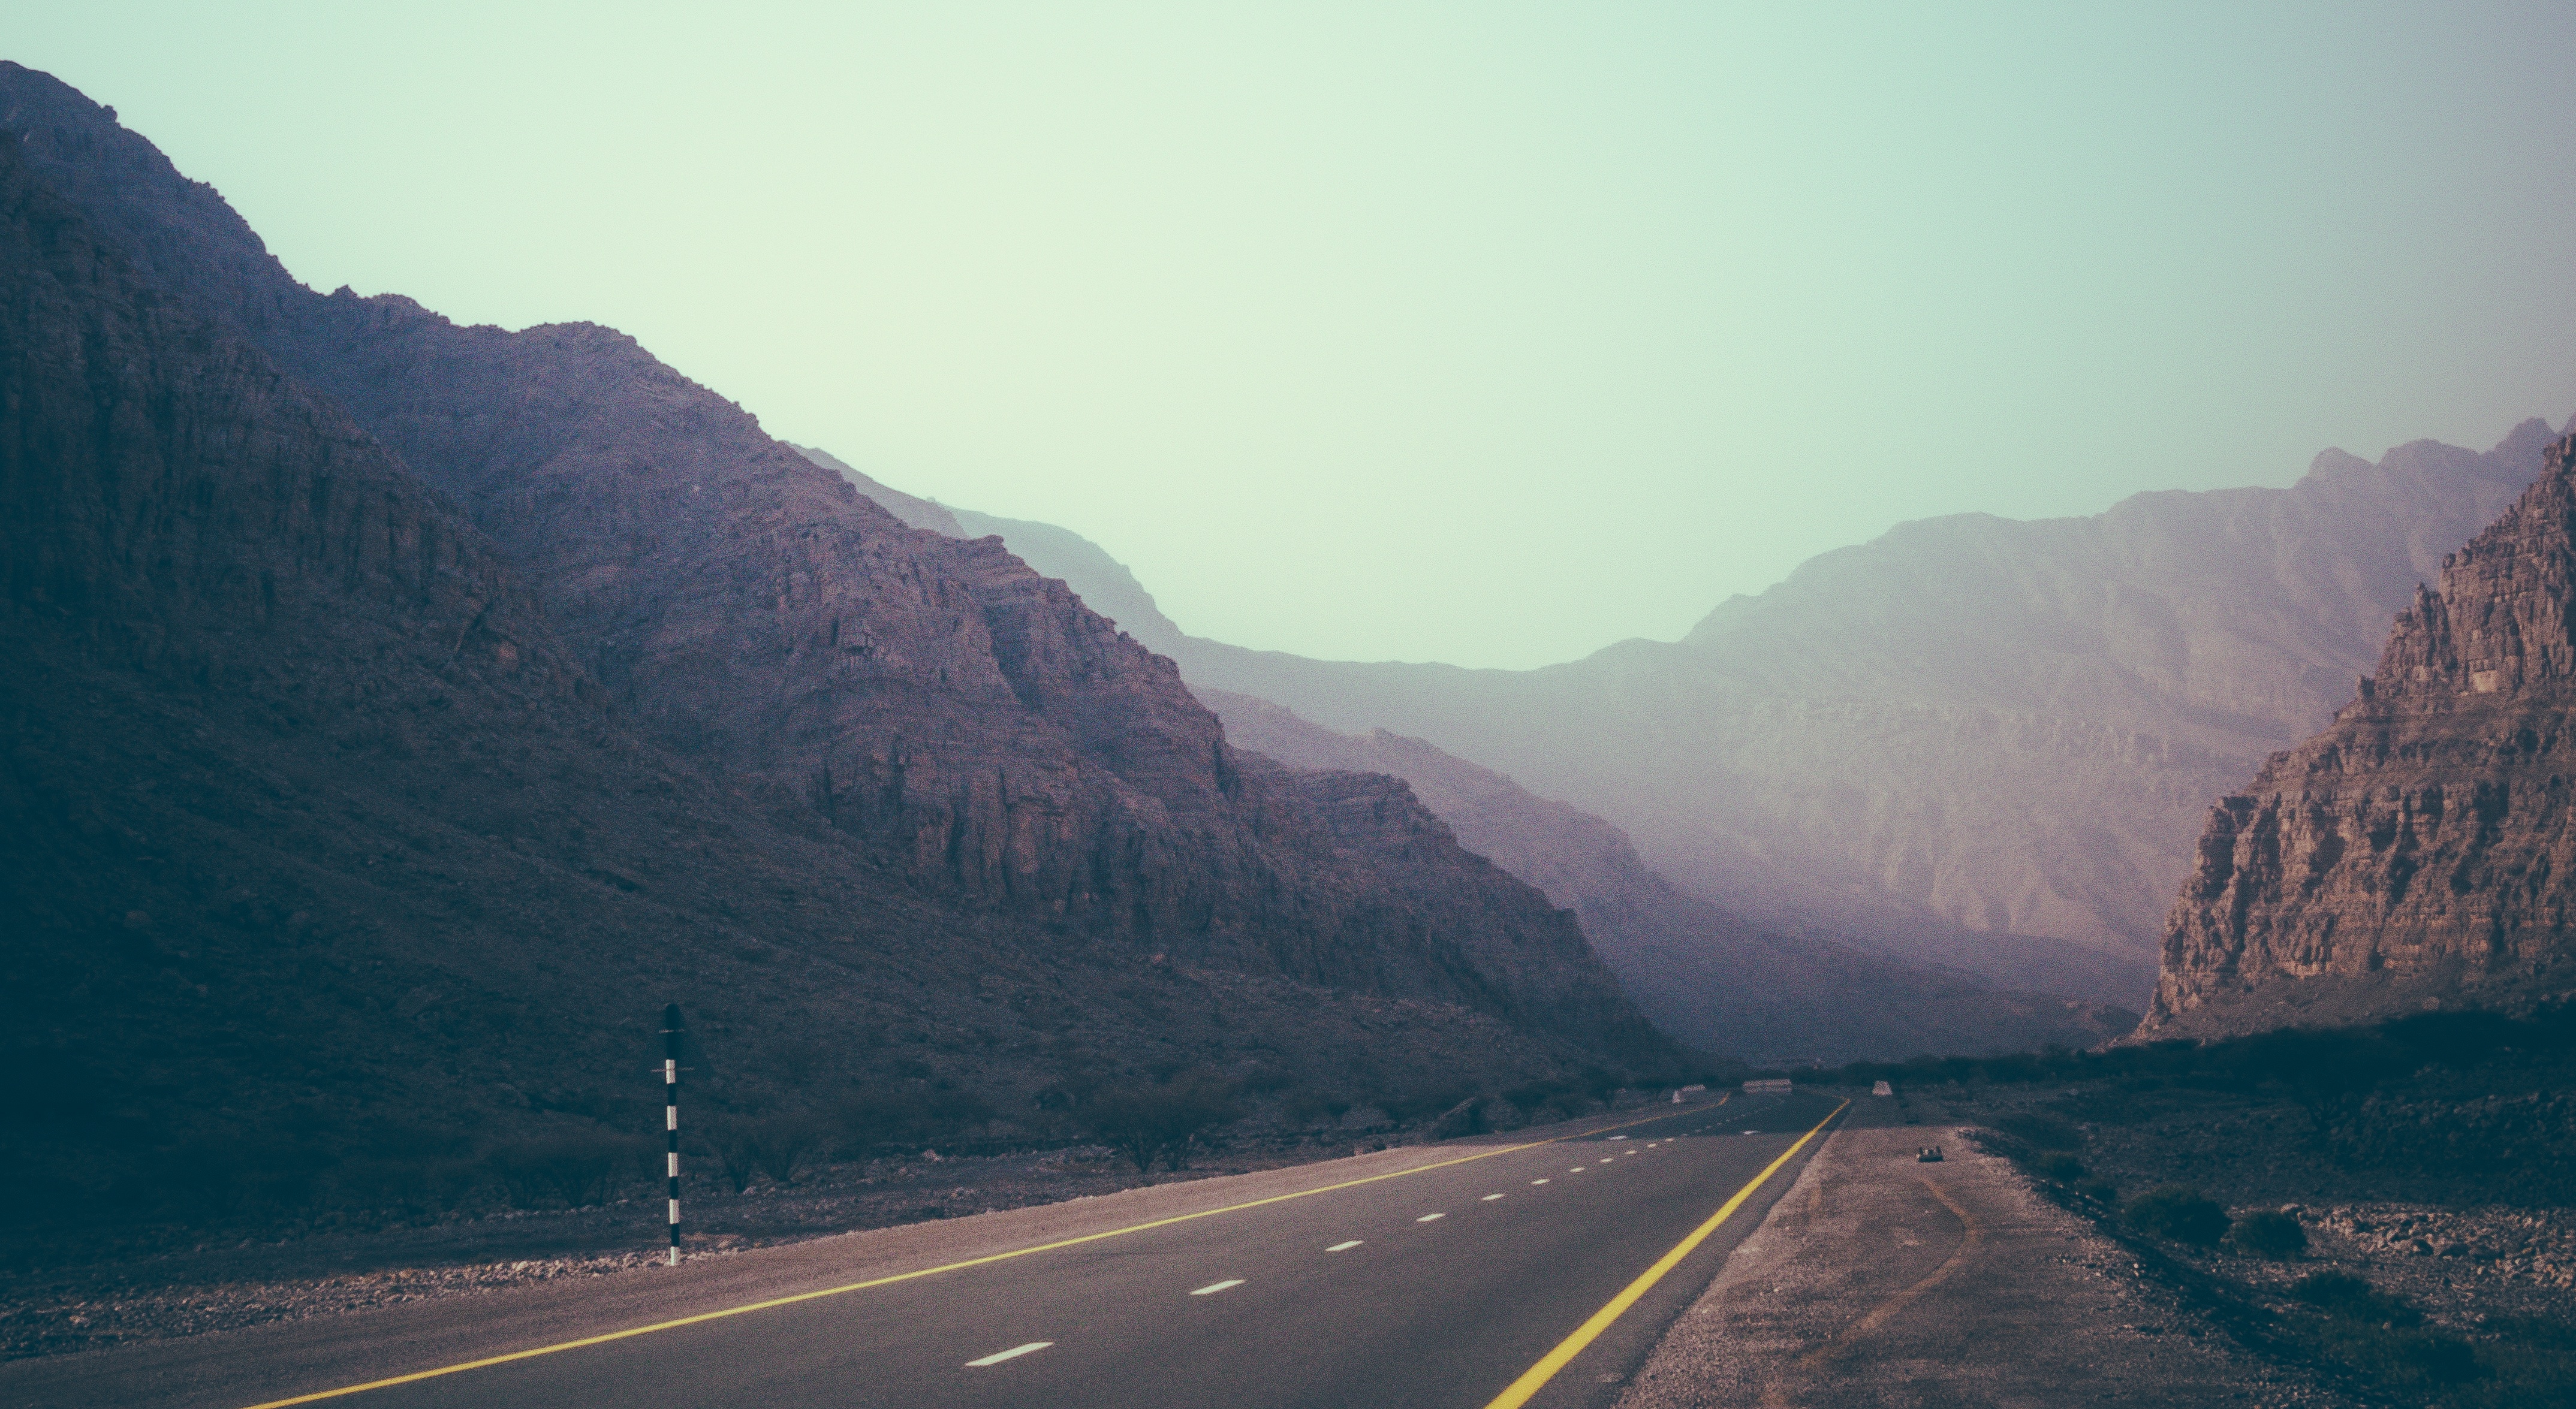
mountain, road, morning, hill, highway, valley, mountain range, road trip, infrastructure, landform, mountain pass, atmospheric phenomenon, mountainous landforms